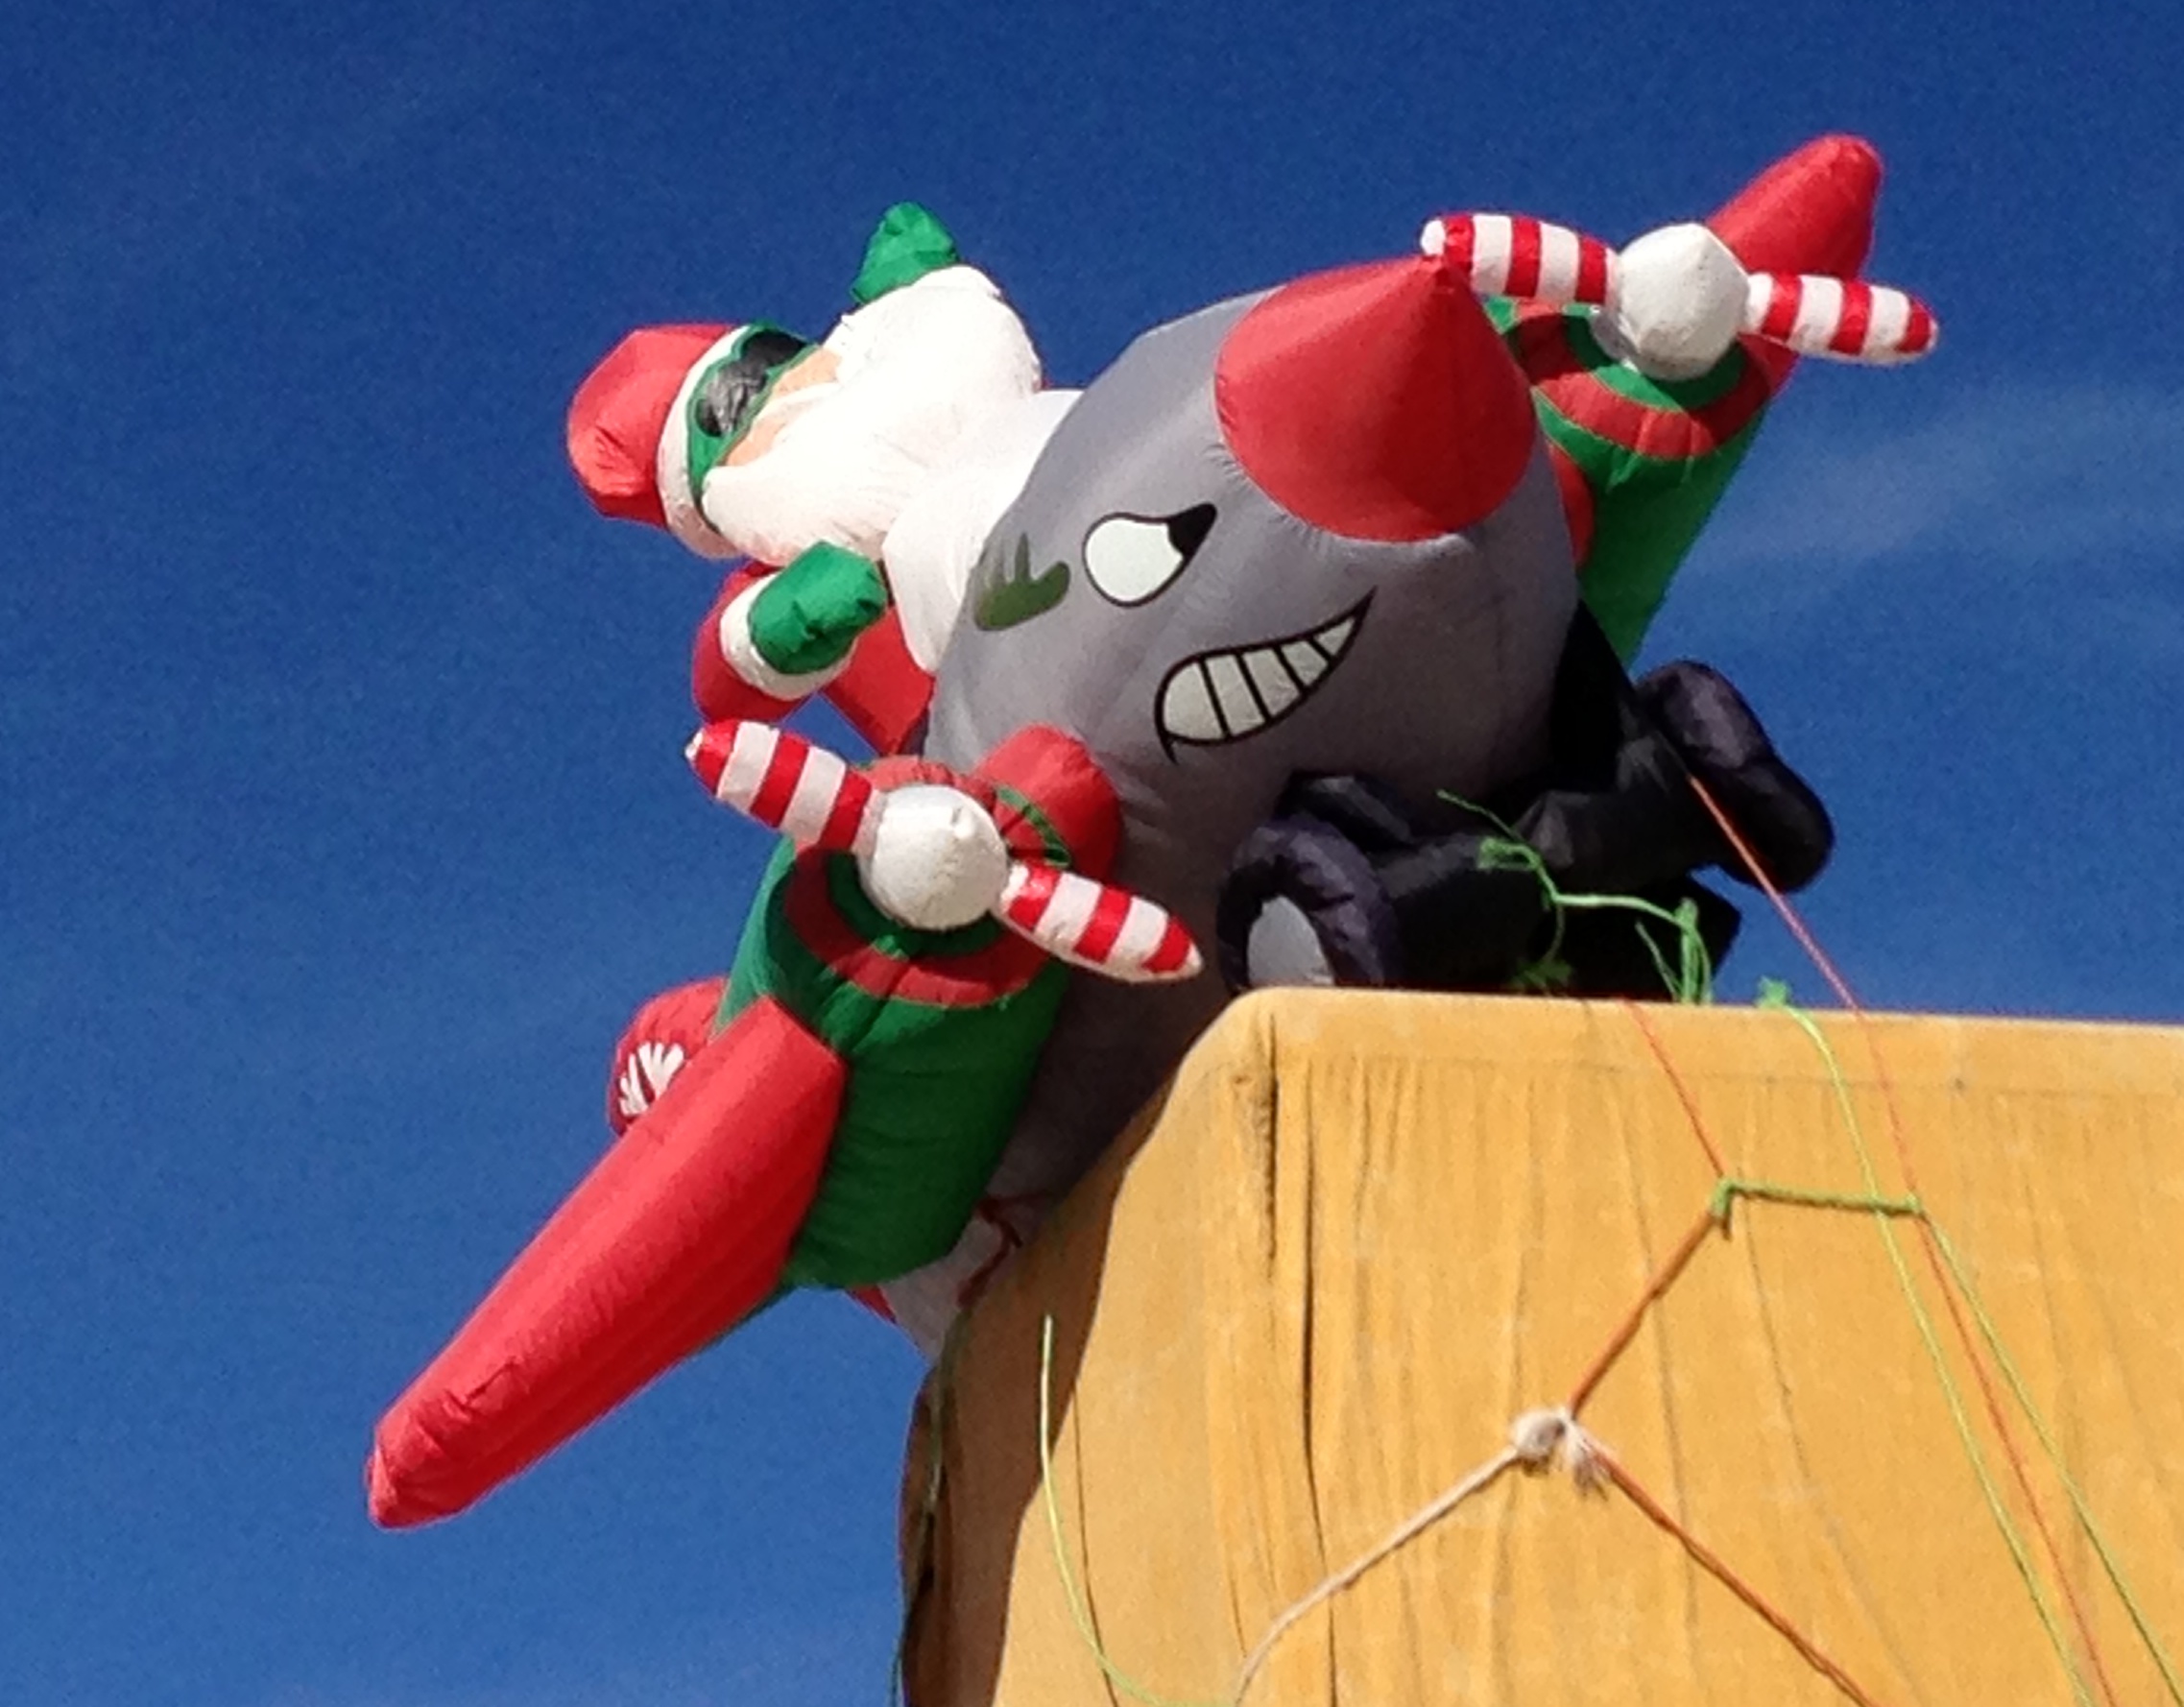
vehicle, extreme sport, toy, mascot, parachuting